Soberton

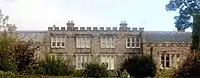
Soberton Towers from the West

North of the church is a large Georgian manor house, Soberton Towers. This was taken over by the Navy during the 1939-45 war and was used for accommodation for members of the Women's Royal Naval Service (WRENS) until 1971.